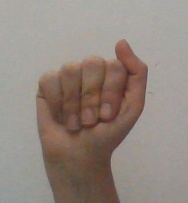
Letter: saad